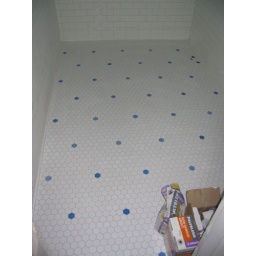
The bathroom floor tile is now complete with blue glass tiles laid out in their final pattern.